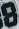
Number: 8